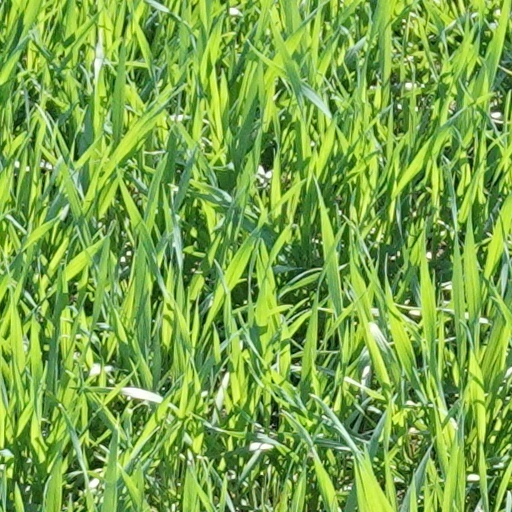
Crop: wheat